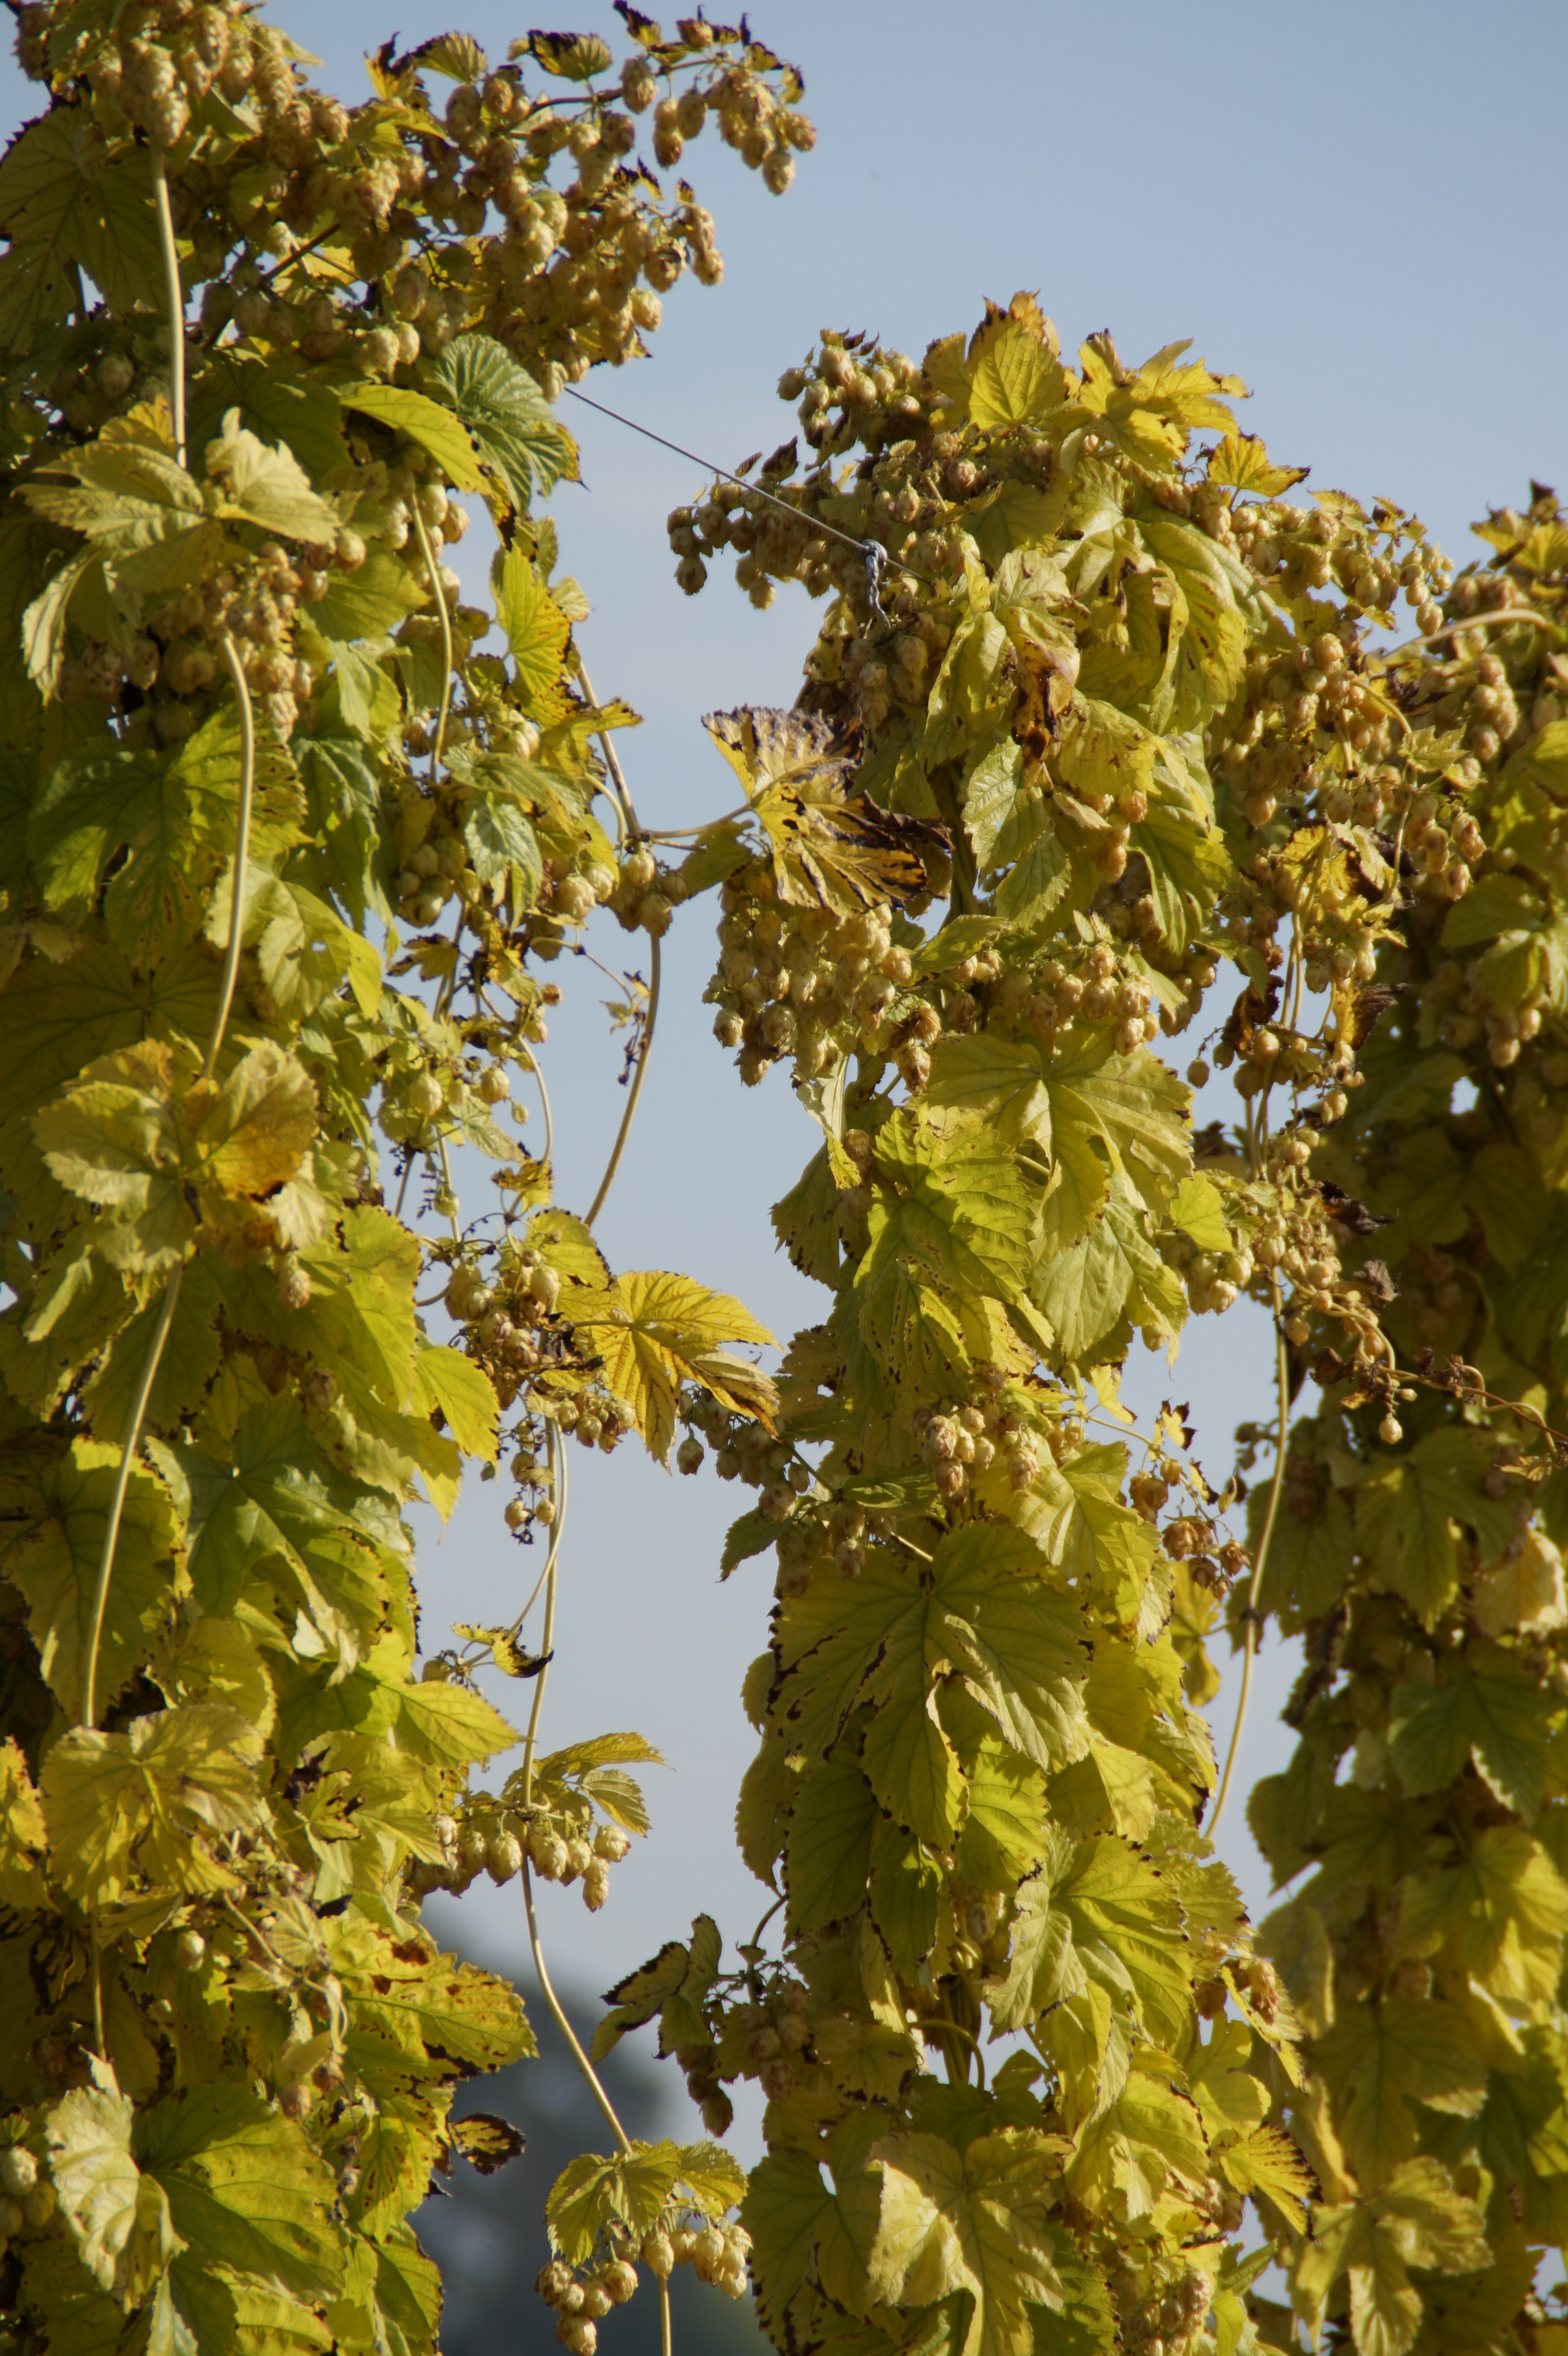
tree, branch, plant, sky, spring, autumn, climber, autumn mood, october, hops, umbel, hops fruits, hopfendolde, humulus lupulus, beer brewing, plane tree family